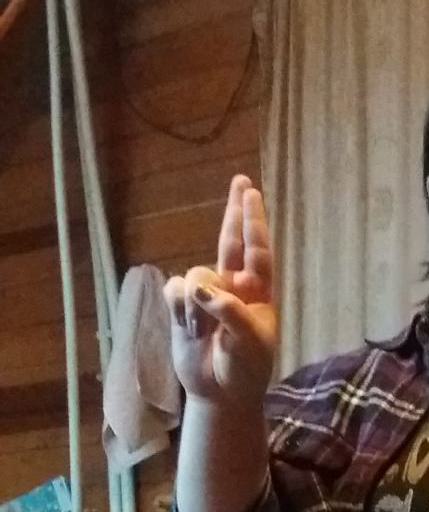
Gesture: two_up